Clerical marriage

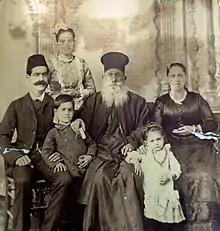
Married Eastern Orthodox priest from Jerusalem with his family (three generations),

Clerical marriage is the practice of allowing Christian clergy (those who have already been ordained) to marry. This practice is distinct from allowing married persons to become clergy. Clerical marriage is admitted among Protestants, including both Lutherans and Anglicans.